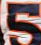
Number: 5